Qarmatian invasion of Iraq

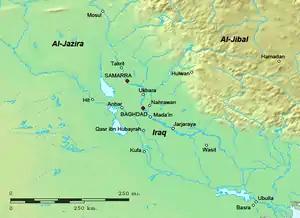
Map of Iraq in the 9th–10th centuries

All of Ali ibn Isa's plans would take time to implement, however, and that was running out. In October/November 927, the Qarmatians under Abu Tahir launched their invasion of Iraq, moving to attack Kufa. Mu'nis was recalled from a campaign against the Byzantine Empire, large stores of weapons and supplies set up at Kufa, and Ibn Abi'l-Saj ordered to make for the city. The fast-moving Qarmatians reached Kufa first, however, capturing the stored supplies.